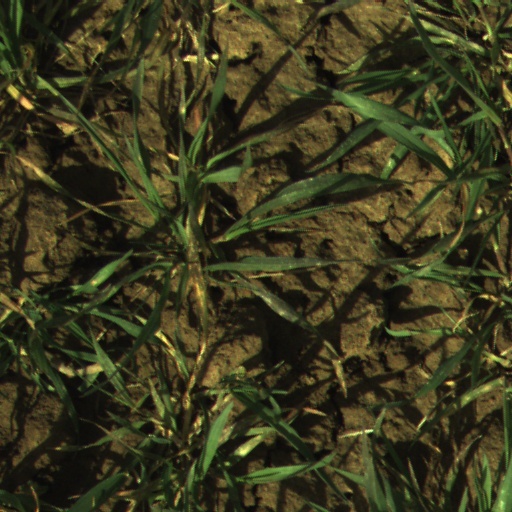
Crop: wheat